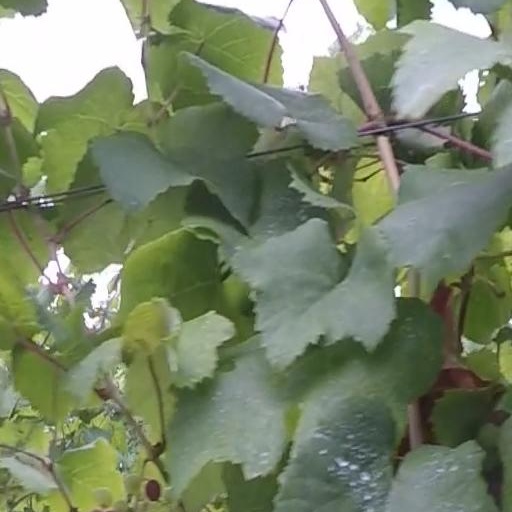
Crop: grape